Borden-Pond House

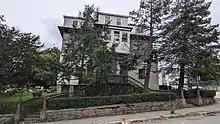
Borden-Pond house in Worcester, MA

The Borden-Pond House stands in a residential area overlooking Interstate 290 on Worcester's east side, at the northwest corner of Laurel and Edward Streets. It is a three-story stone structure, set on a stone foundation partially exposed by the steeply sloping lot. The lower two stories of the main block are stone, with a cornice and roof skirt separating them from the third floor, which is framed in wood and finished in clapboards. The house originally had a mansard roof. A two-story ell extends to the rear; it is stone on the first floor and wood-frame on the second, with a gabled roof. The house is a rare survivor from a period when a number of stone villas were built in this area; most of them have been demolished.